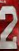
Number: 2